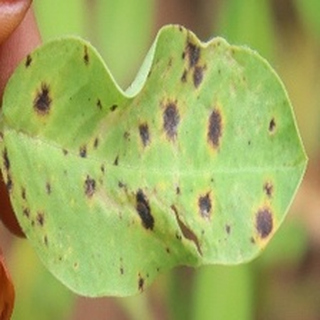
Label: groundnut_late_leaf_spot